Walter A. Groves

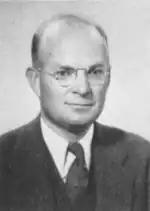
Groves's faculty photograph as shown in the 1941 Centre yearbook

Around the time of his departure from Iran, Groves received a telegram from Robert L. McLeod, the president of Centre College in Danville, Kentucky, inquiring if Groves wanted to join the school's faculty; Groves later said his only prior knowledge of Centre came from two classmates of his at Princeton and from former Berea College president William James Hutchins, who was on the ship home with them. McLeod met Groves in New York upon the ship's arrival and Groves and his wife arrived in Danville less than a week later, in early October 1940. Groves became professor of philosophy and religion and taught his first class at Centre on his first morning in town. Groves held this post from 1940 to 1942 before taking a position as professor of theology at Louisville Presbyterian Theological Seminary, which he held until 1946. In 1944, he was awarded the Iranian Scientific Medal of the First Degree for his "services to education in Iran", and Lafayette awarded him an honorary Doctor of Divinity degree in 1946.